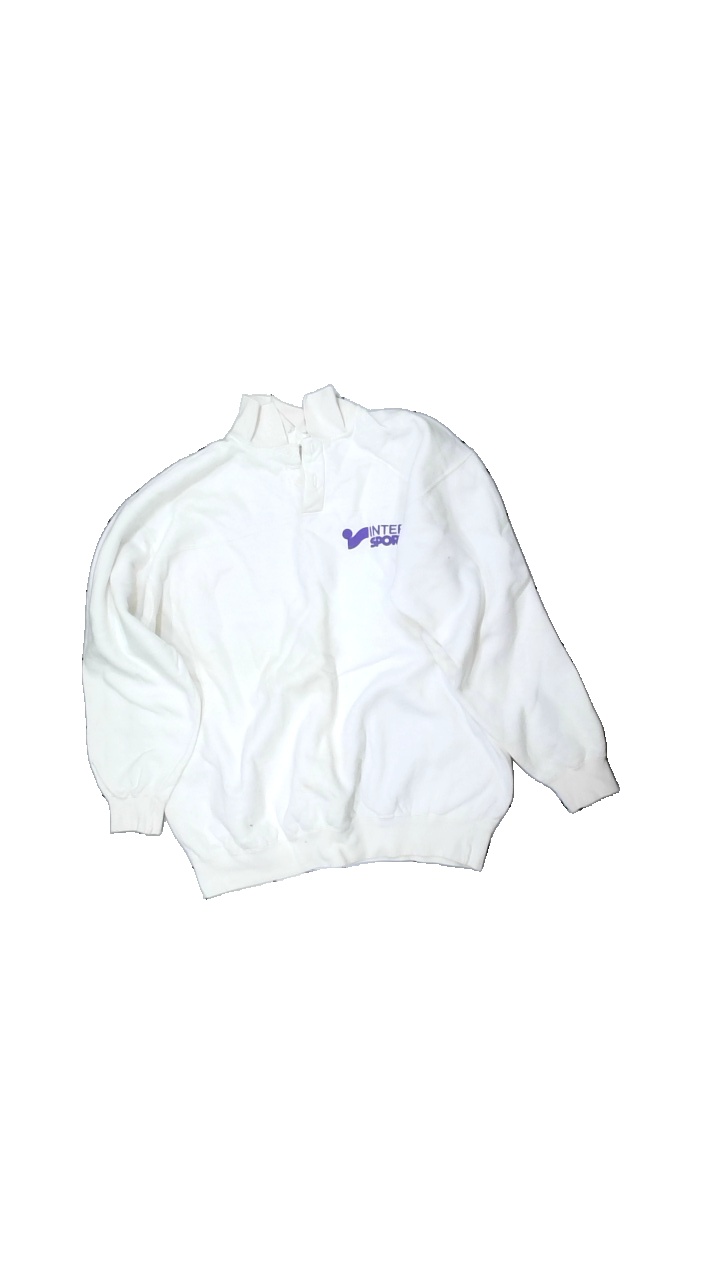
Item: Sweater (Unisex)
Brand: Intersport
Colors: White, Purple
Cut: Regular
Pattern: Logo print
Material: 100% cotton
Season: All
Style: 90s
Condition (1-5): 2
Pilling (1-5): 2
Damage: Stain
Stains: Minor
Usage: Export
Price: <50